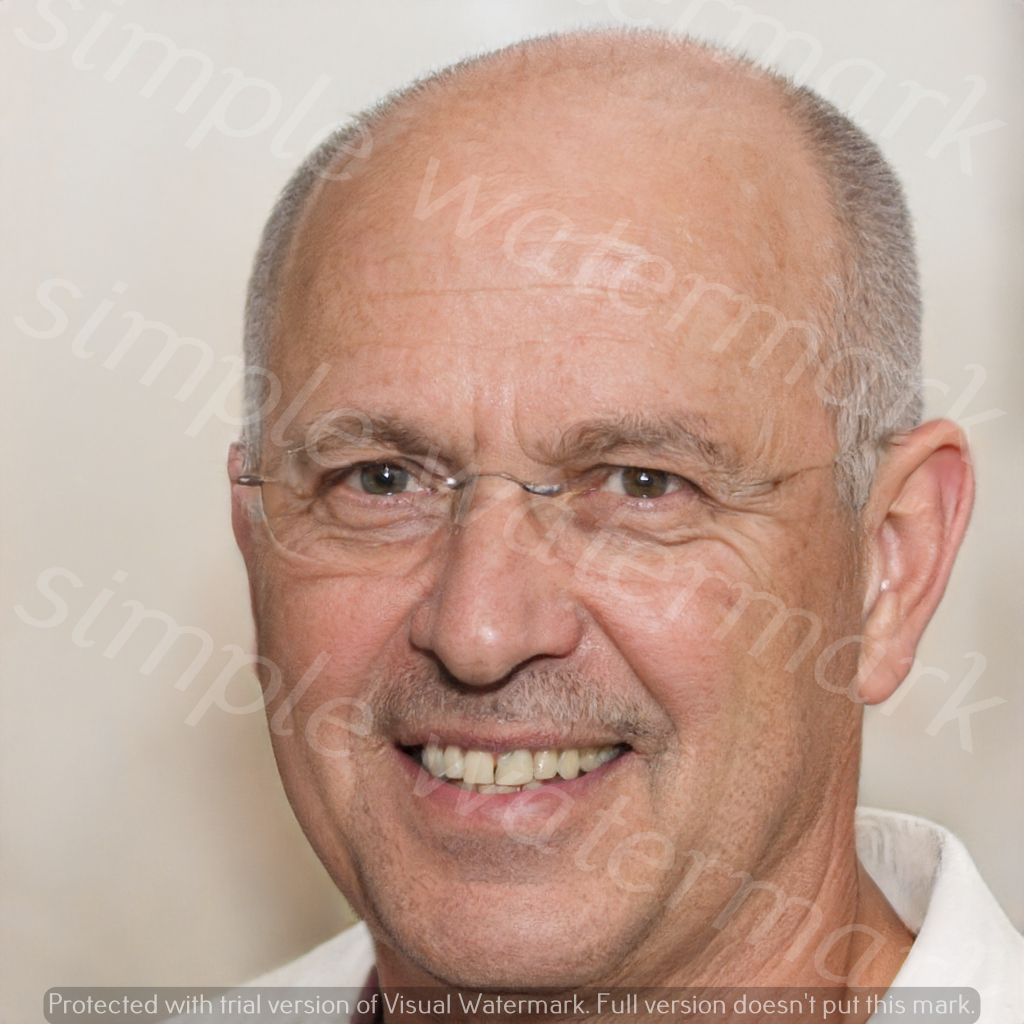
Label: Watermark